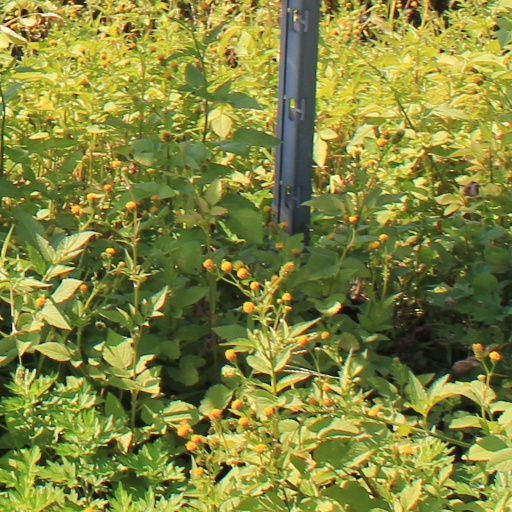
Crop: grape